Music of Crete

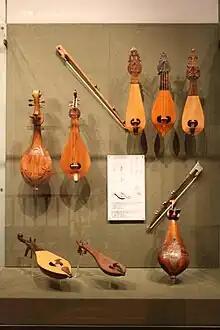
Cretan lyras

Cretan music underwent significant new developments in the twentieth-century, many related to professionalization, technology, and modernization, even as it remained closely interwoven with the fabric of many Cretans' everyday lives. Cretan music also continued to be widely performed by amateurs in everyday life as well.